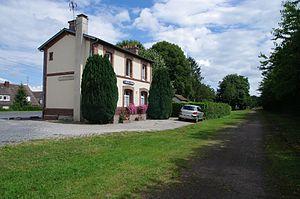
Gare saint julien le faucon 2015
La ligne de Sainte-Gauburge au Mesnil-Mauger est une ancienne ligne de chemin de fer française reliant Sainte-Gauburge-Sainte-Colombe, dans le département de l'Orne, au Mesnil-Mauger, dans le Calvados, en région Basse-Normandie.